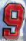
Number: 9